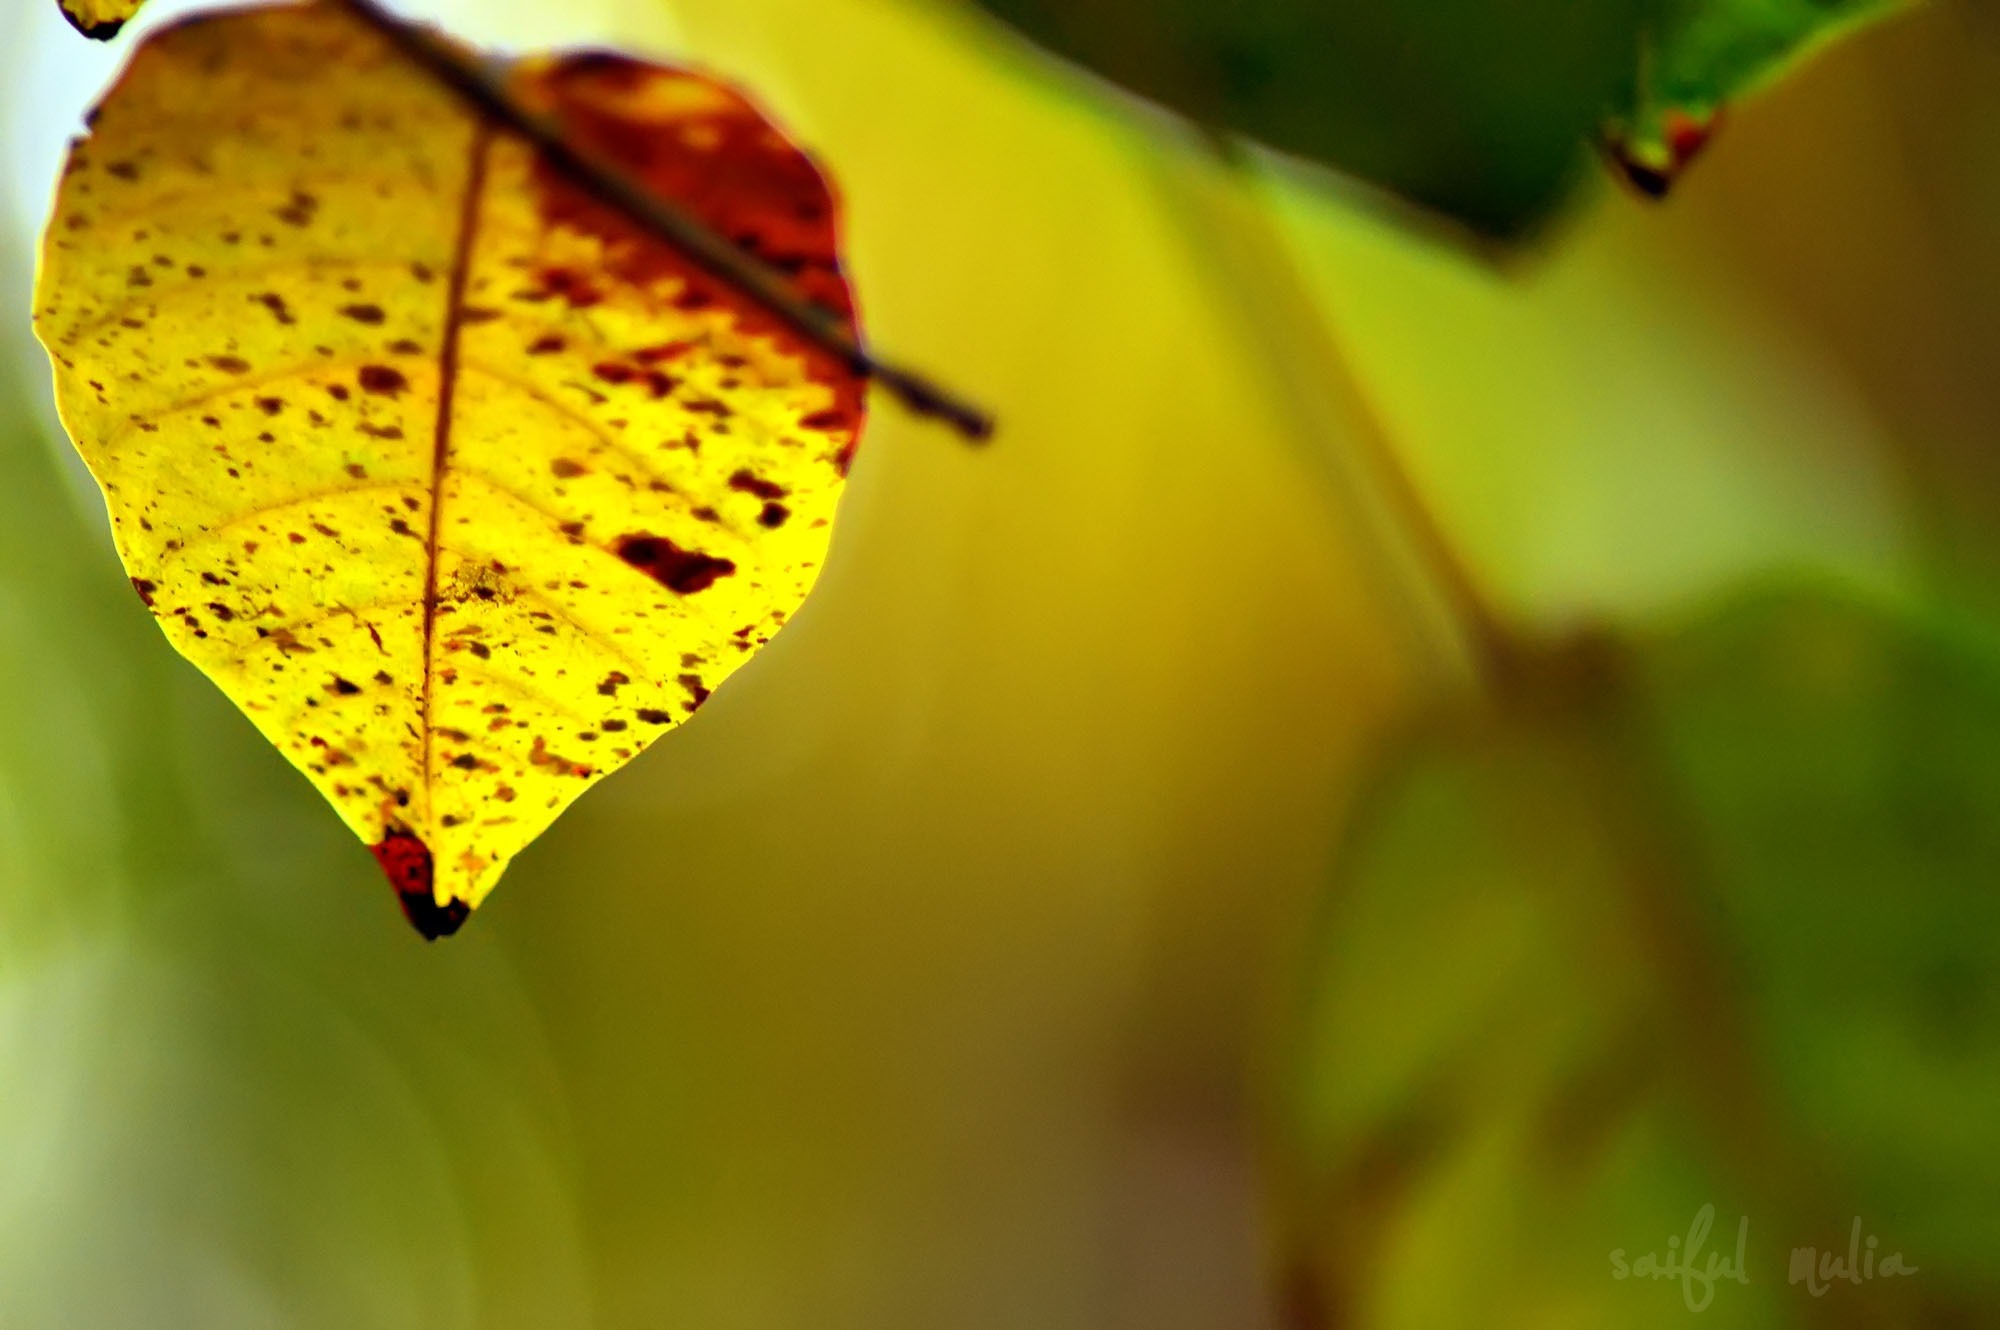
nature, branch, plant, photography, sunlight, leaf, flower, petal, environment, foliage, green, herb, natural, autumn, botany, yellow, agriculture, flora, botanical, fauna, wildflower, close up, outdoors, vegetation, horticulture, organic, macro photography, plant stem